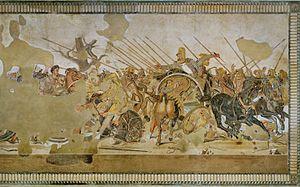
La peinture de la Grèce antique couvre toute la période de la Grèce antique, depuis l'âge du bronze, puis les époques archaïque, classique et hellénistique. Sur cette longue durée, du Xᵉ au Iᵉʳ siècle avant l'ère commune, elle s'est métamorphosée sous toutes les formes qu'elle a prises, qu'il s'agisse de la peinture sur céramique — qui demeure la partie la mieux conservée de cette pratique artistique — sur panneaux ou murale et parfois sur stèles. La peinture grecque n'est donc pas confinée au support bi-dimensionnel, puisque l'essentiel se trouve sur des céramiques, avec, pour chacune, un volume particulier sur lequel la peinture s'inscrit et avec des petits reliefs qui, parfois, la complètent.